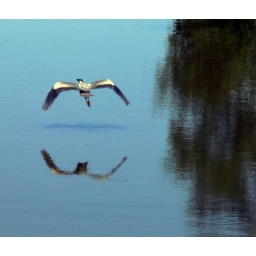
Zoomed from under the street bridge